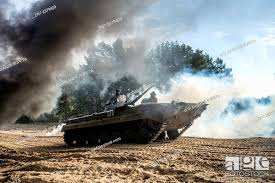
Label: BMP